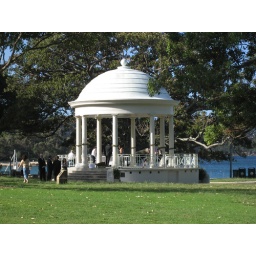
The rotunda in Balmoral Park, with the blue water of Hunters Bay behind.